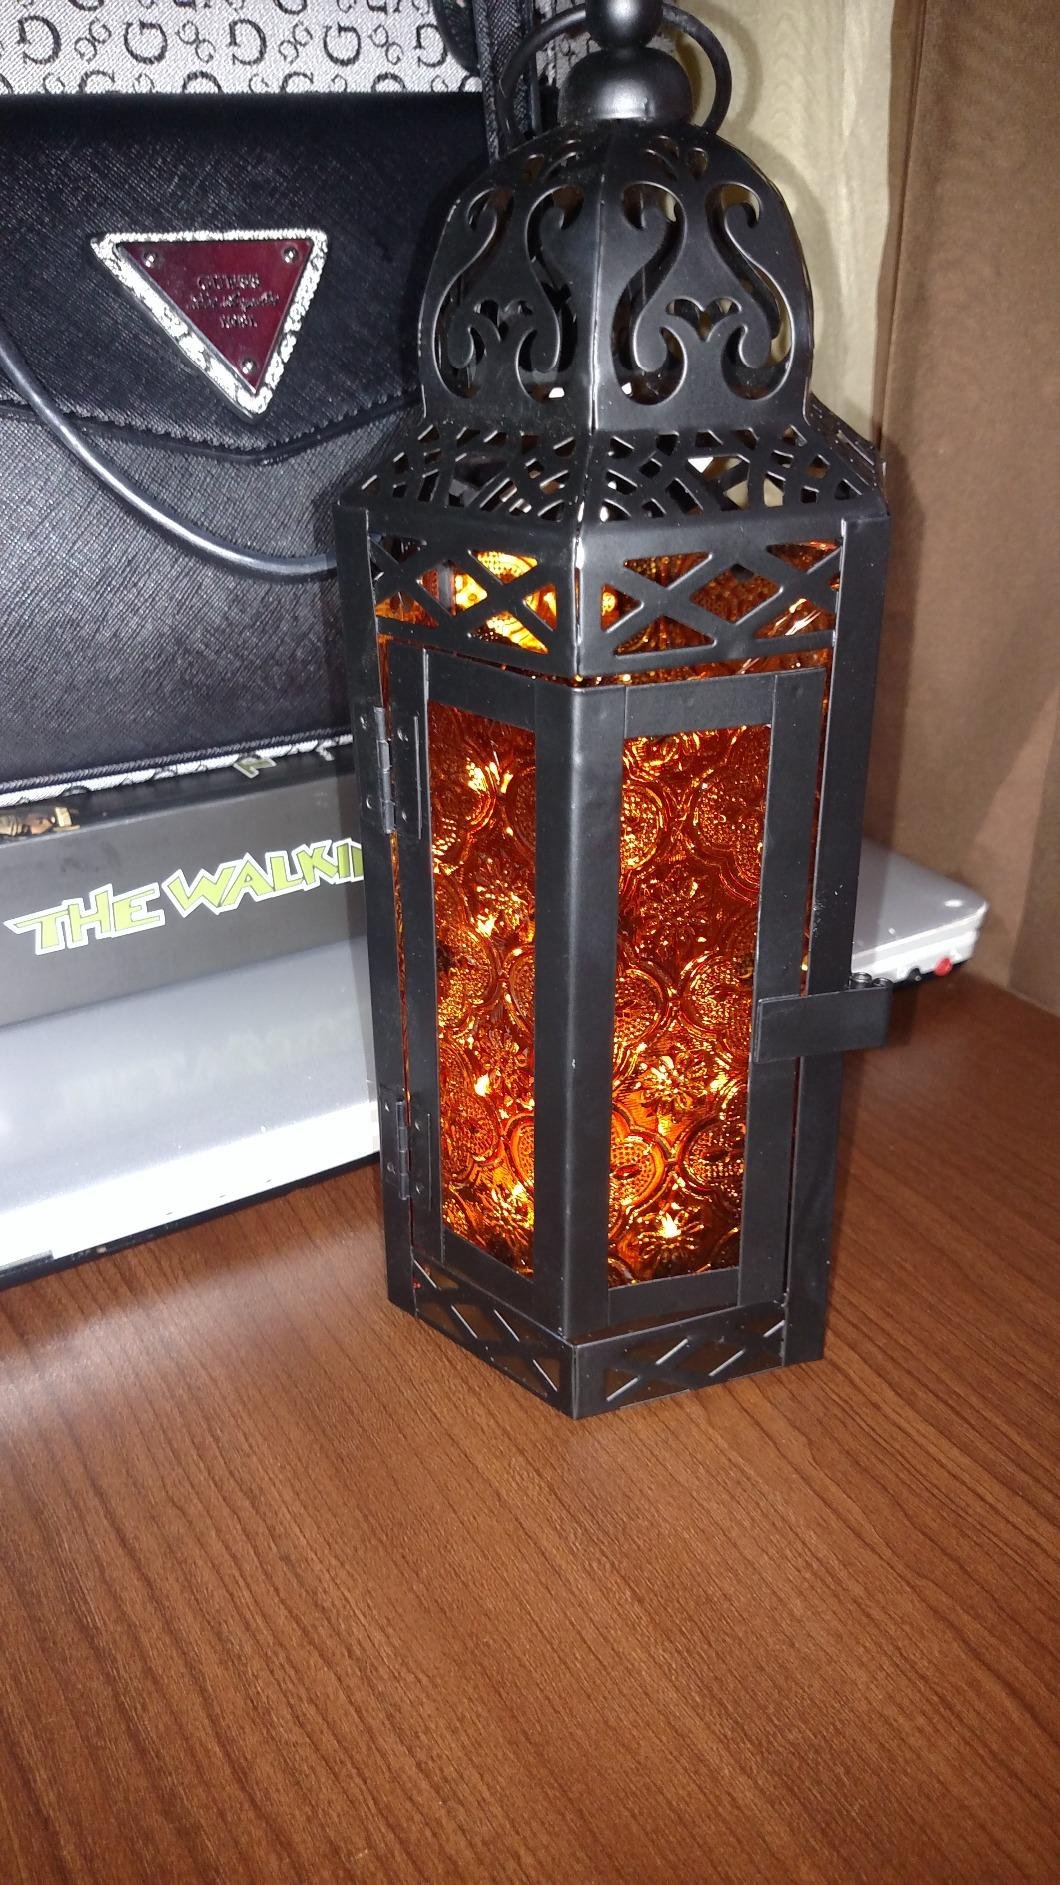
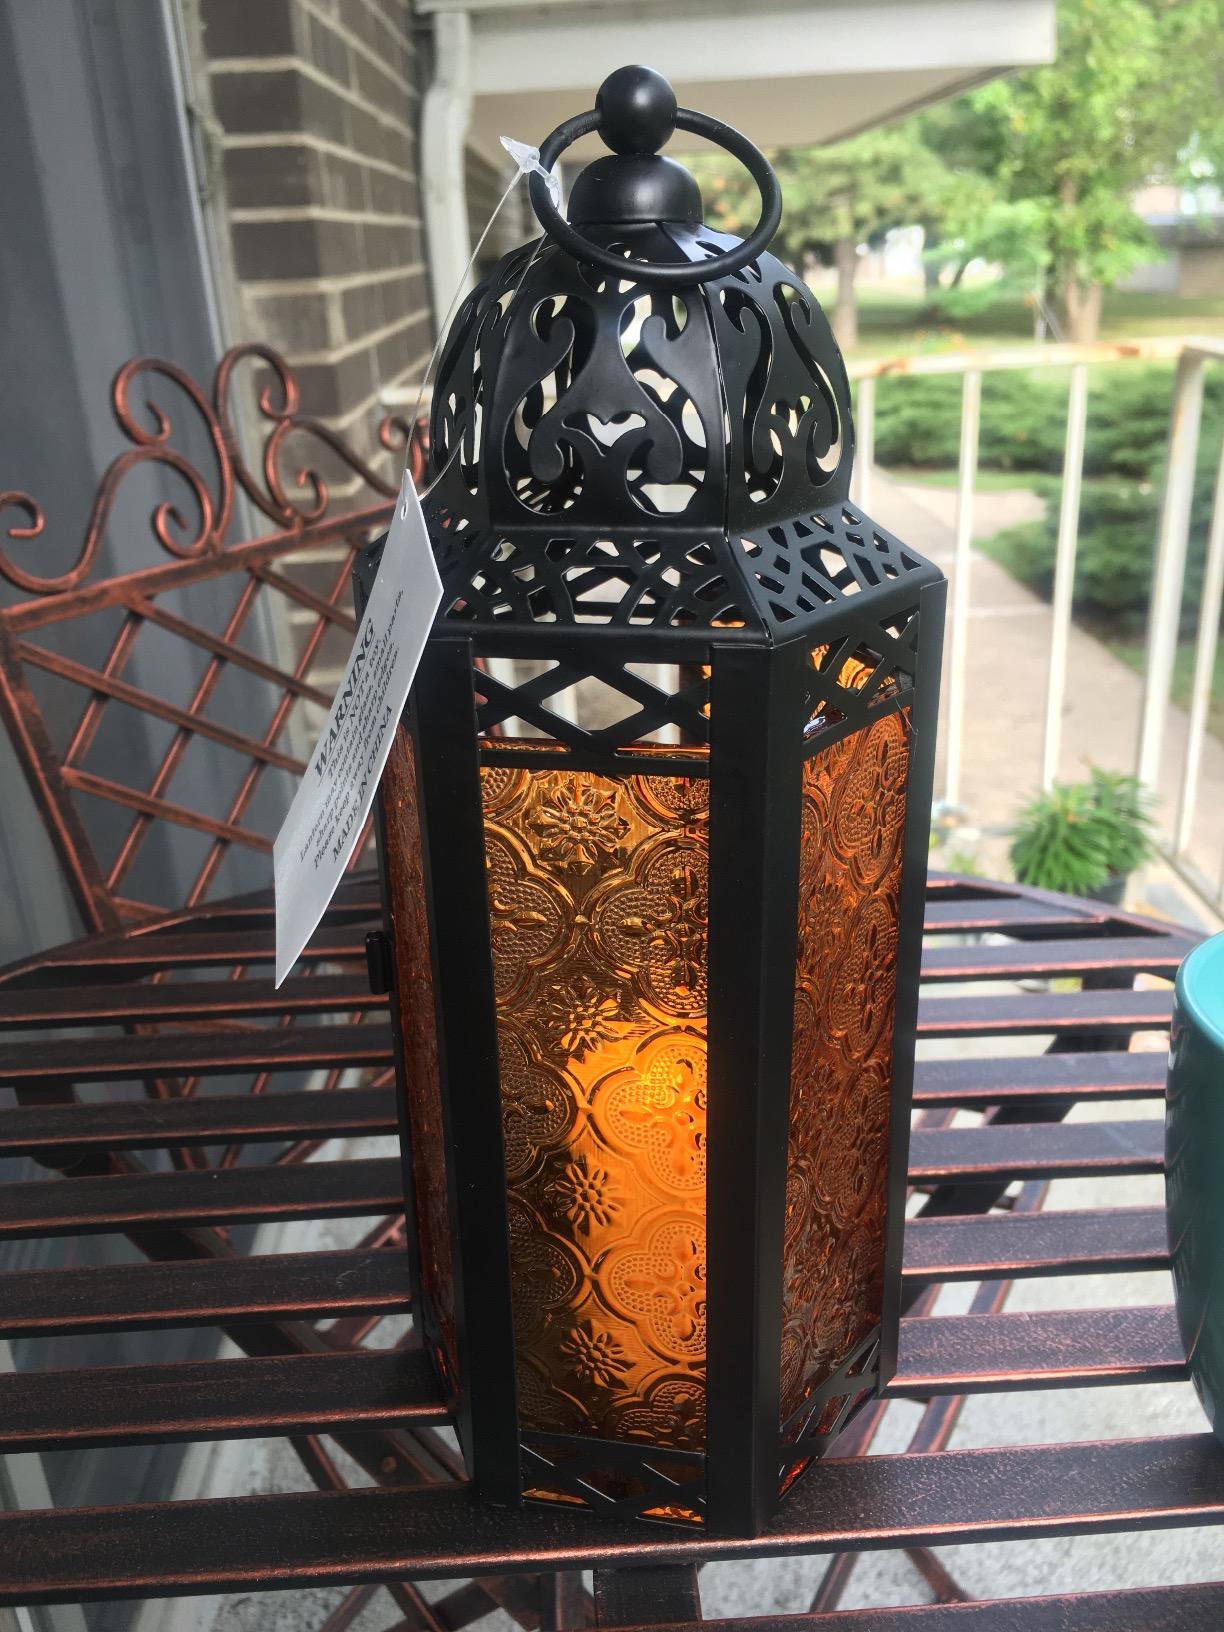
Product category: lantern
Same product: yes